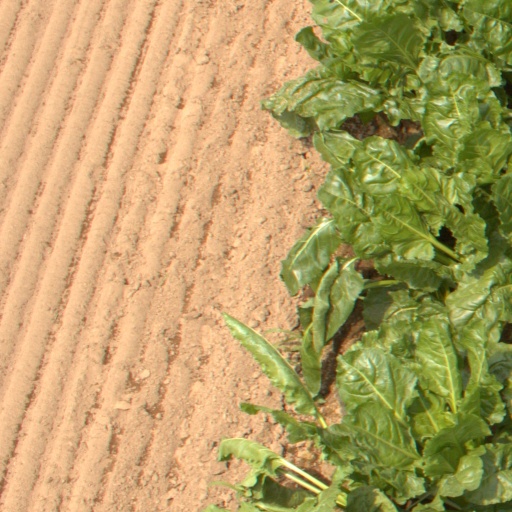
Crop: sugar beet